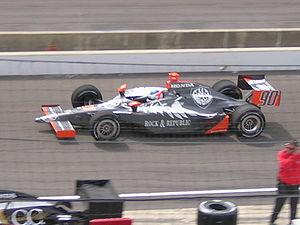
Dallara Automobili est un constructeur italien de voitures de course et de route. Fondé en 1972 près de Parme en Italie par Gian Paolo Dallara, Dallara a conçu des monoplaces de Formule 3, Formule 3000, Formule 1, ainsi que des voitures de type Sport-prototypes. Aujourd'hui, Dallara est le fournisseur exclusif des championnats World Series by Renault, Formule 2, de l'IndyCar Series et fournit la majeure partie du plateau des différents championnats de Formule 3.